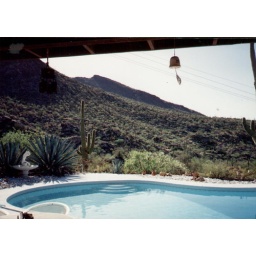
no actual family members here, but the view out the back door of our house in Tucson. suh-weet.